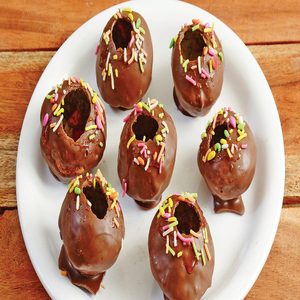
Dish: panipuri